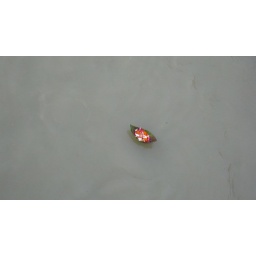
arti flower flow in ganga river